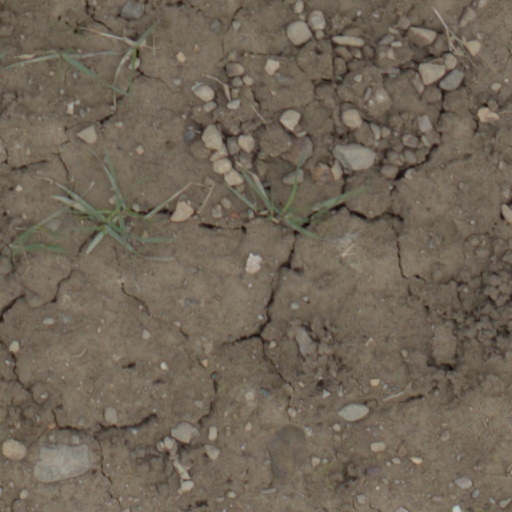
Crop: wheat